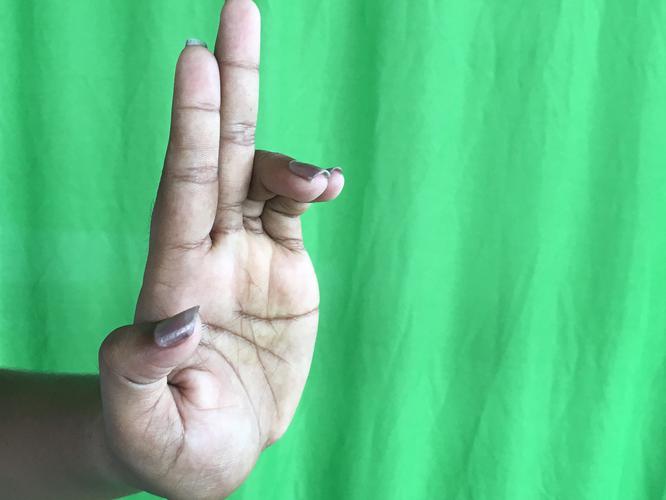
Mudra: Ardhapathaka
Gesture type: single_hand